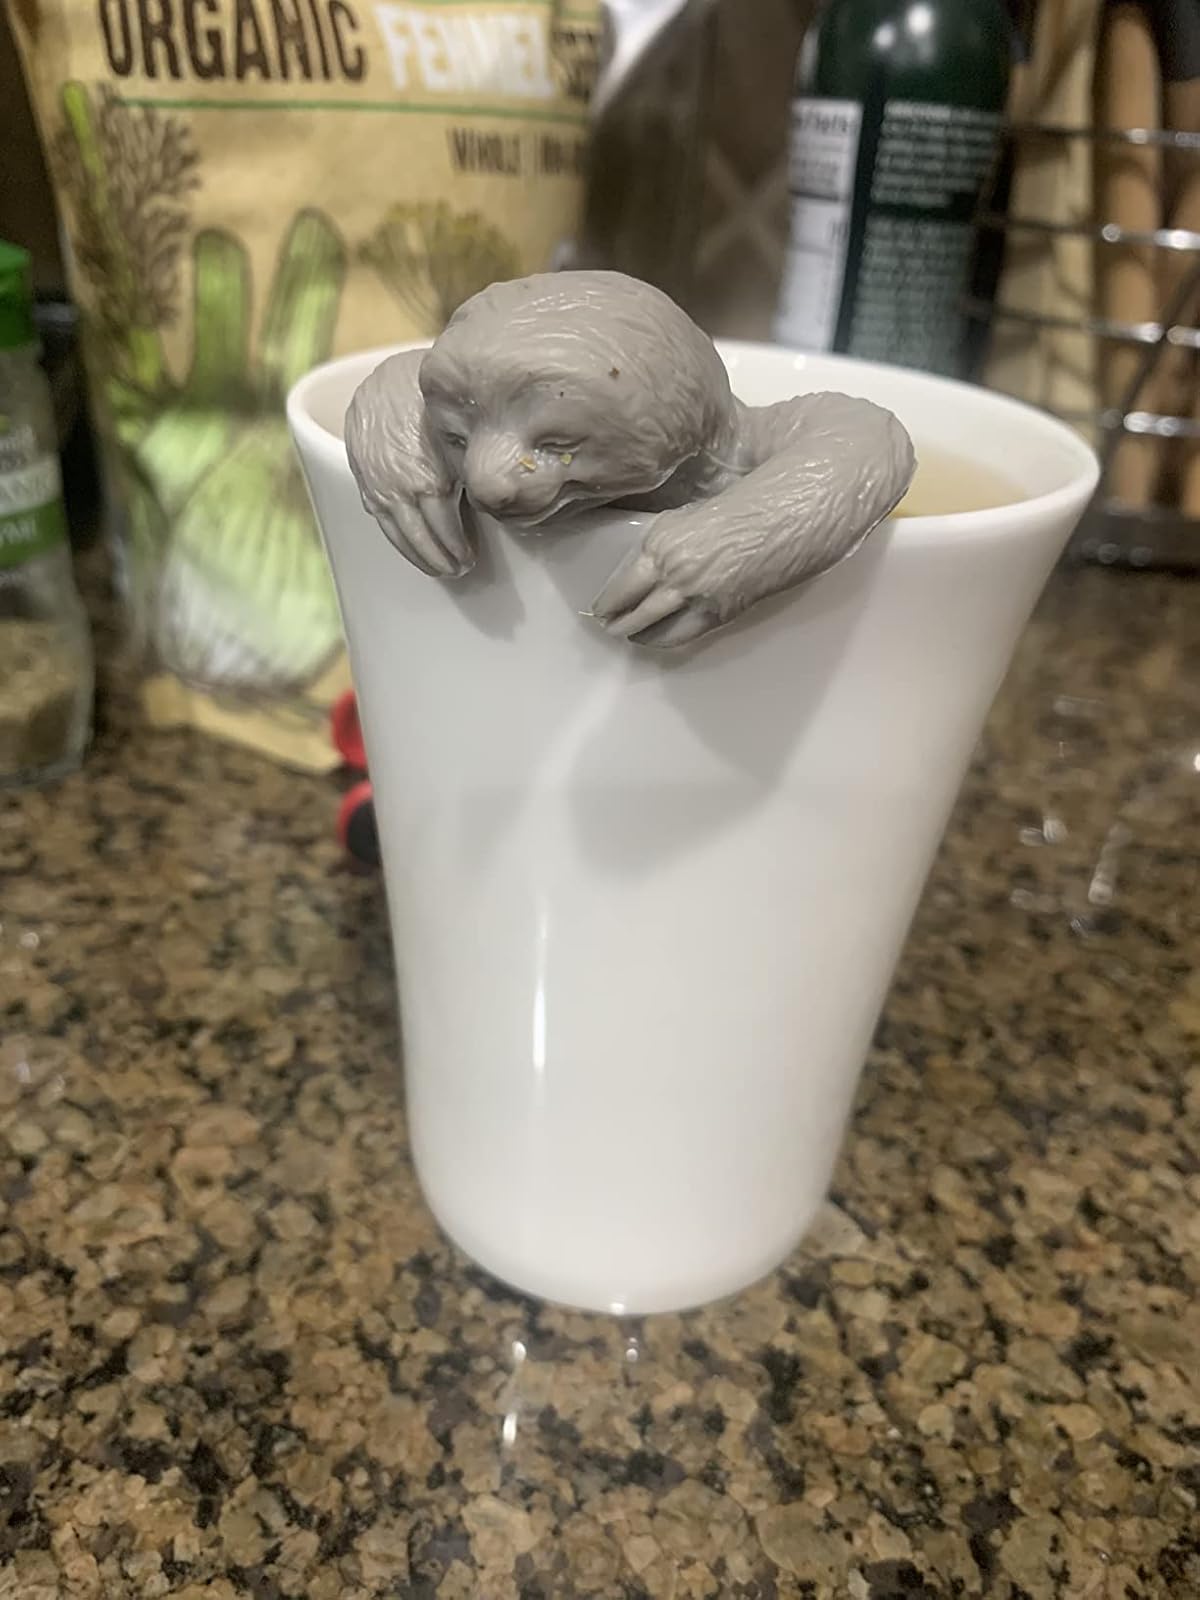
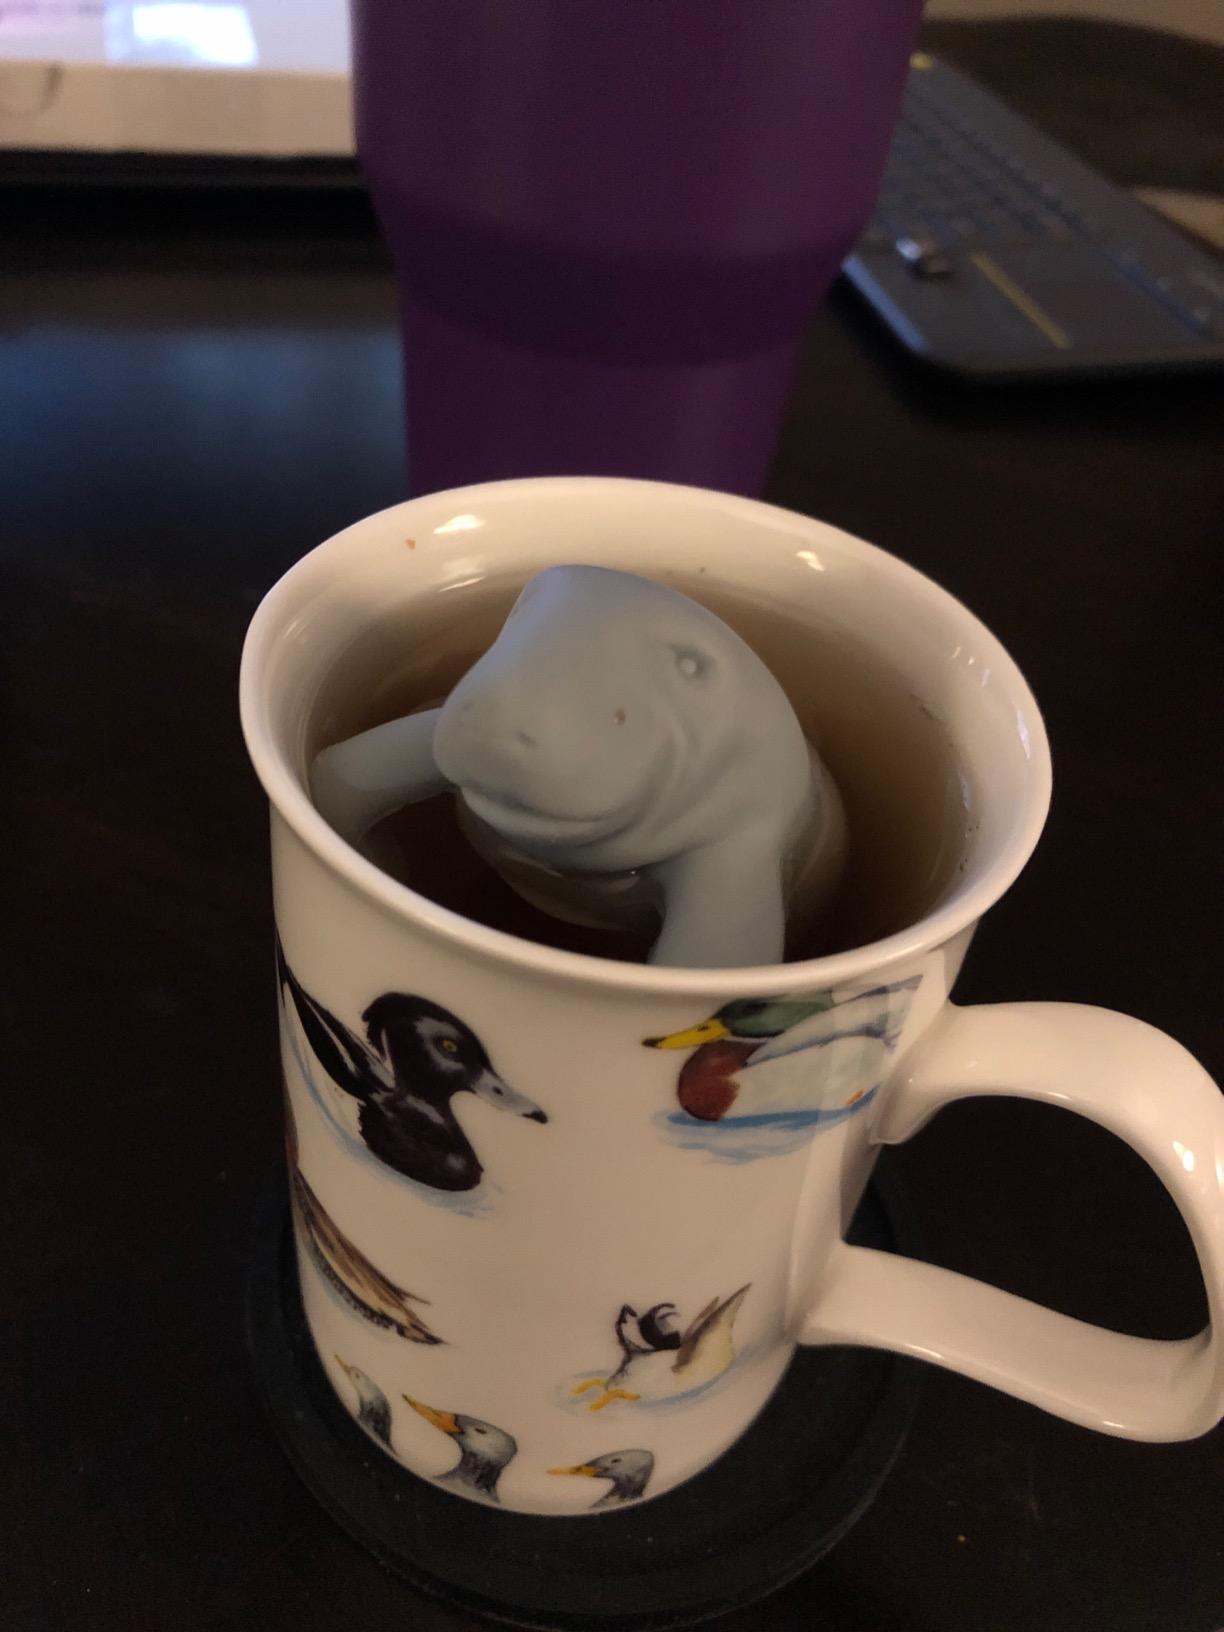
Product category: items_tea
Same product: no